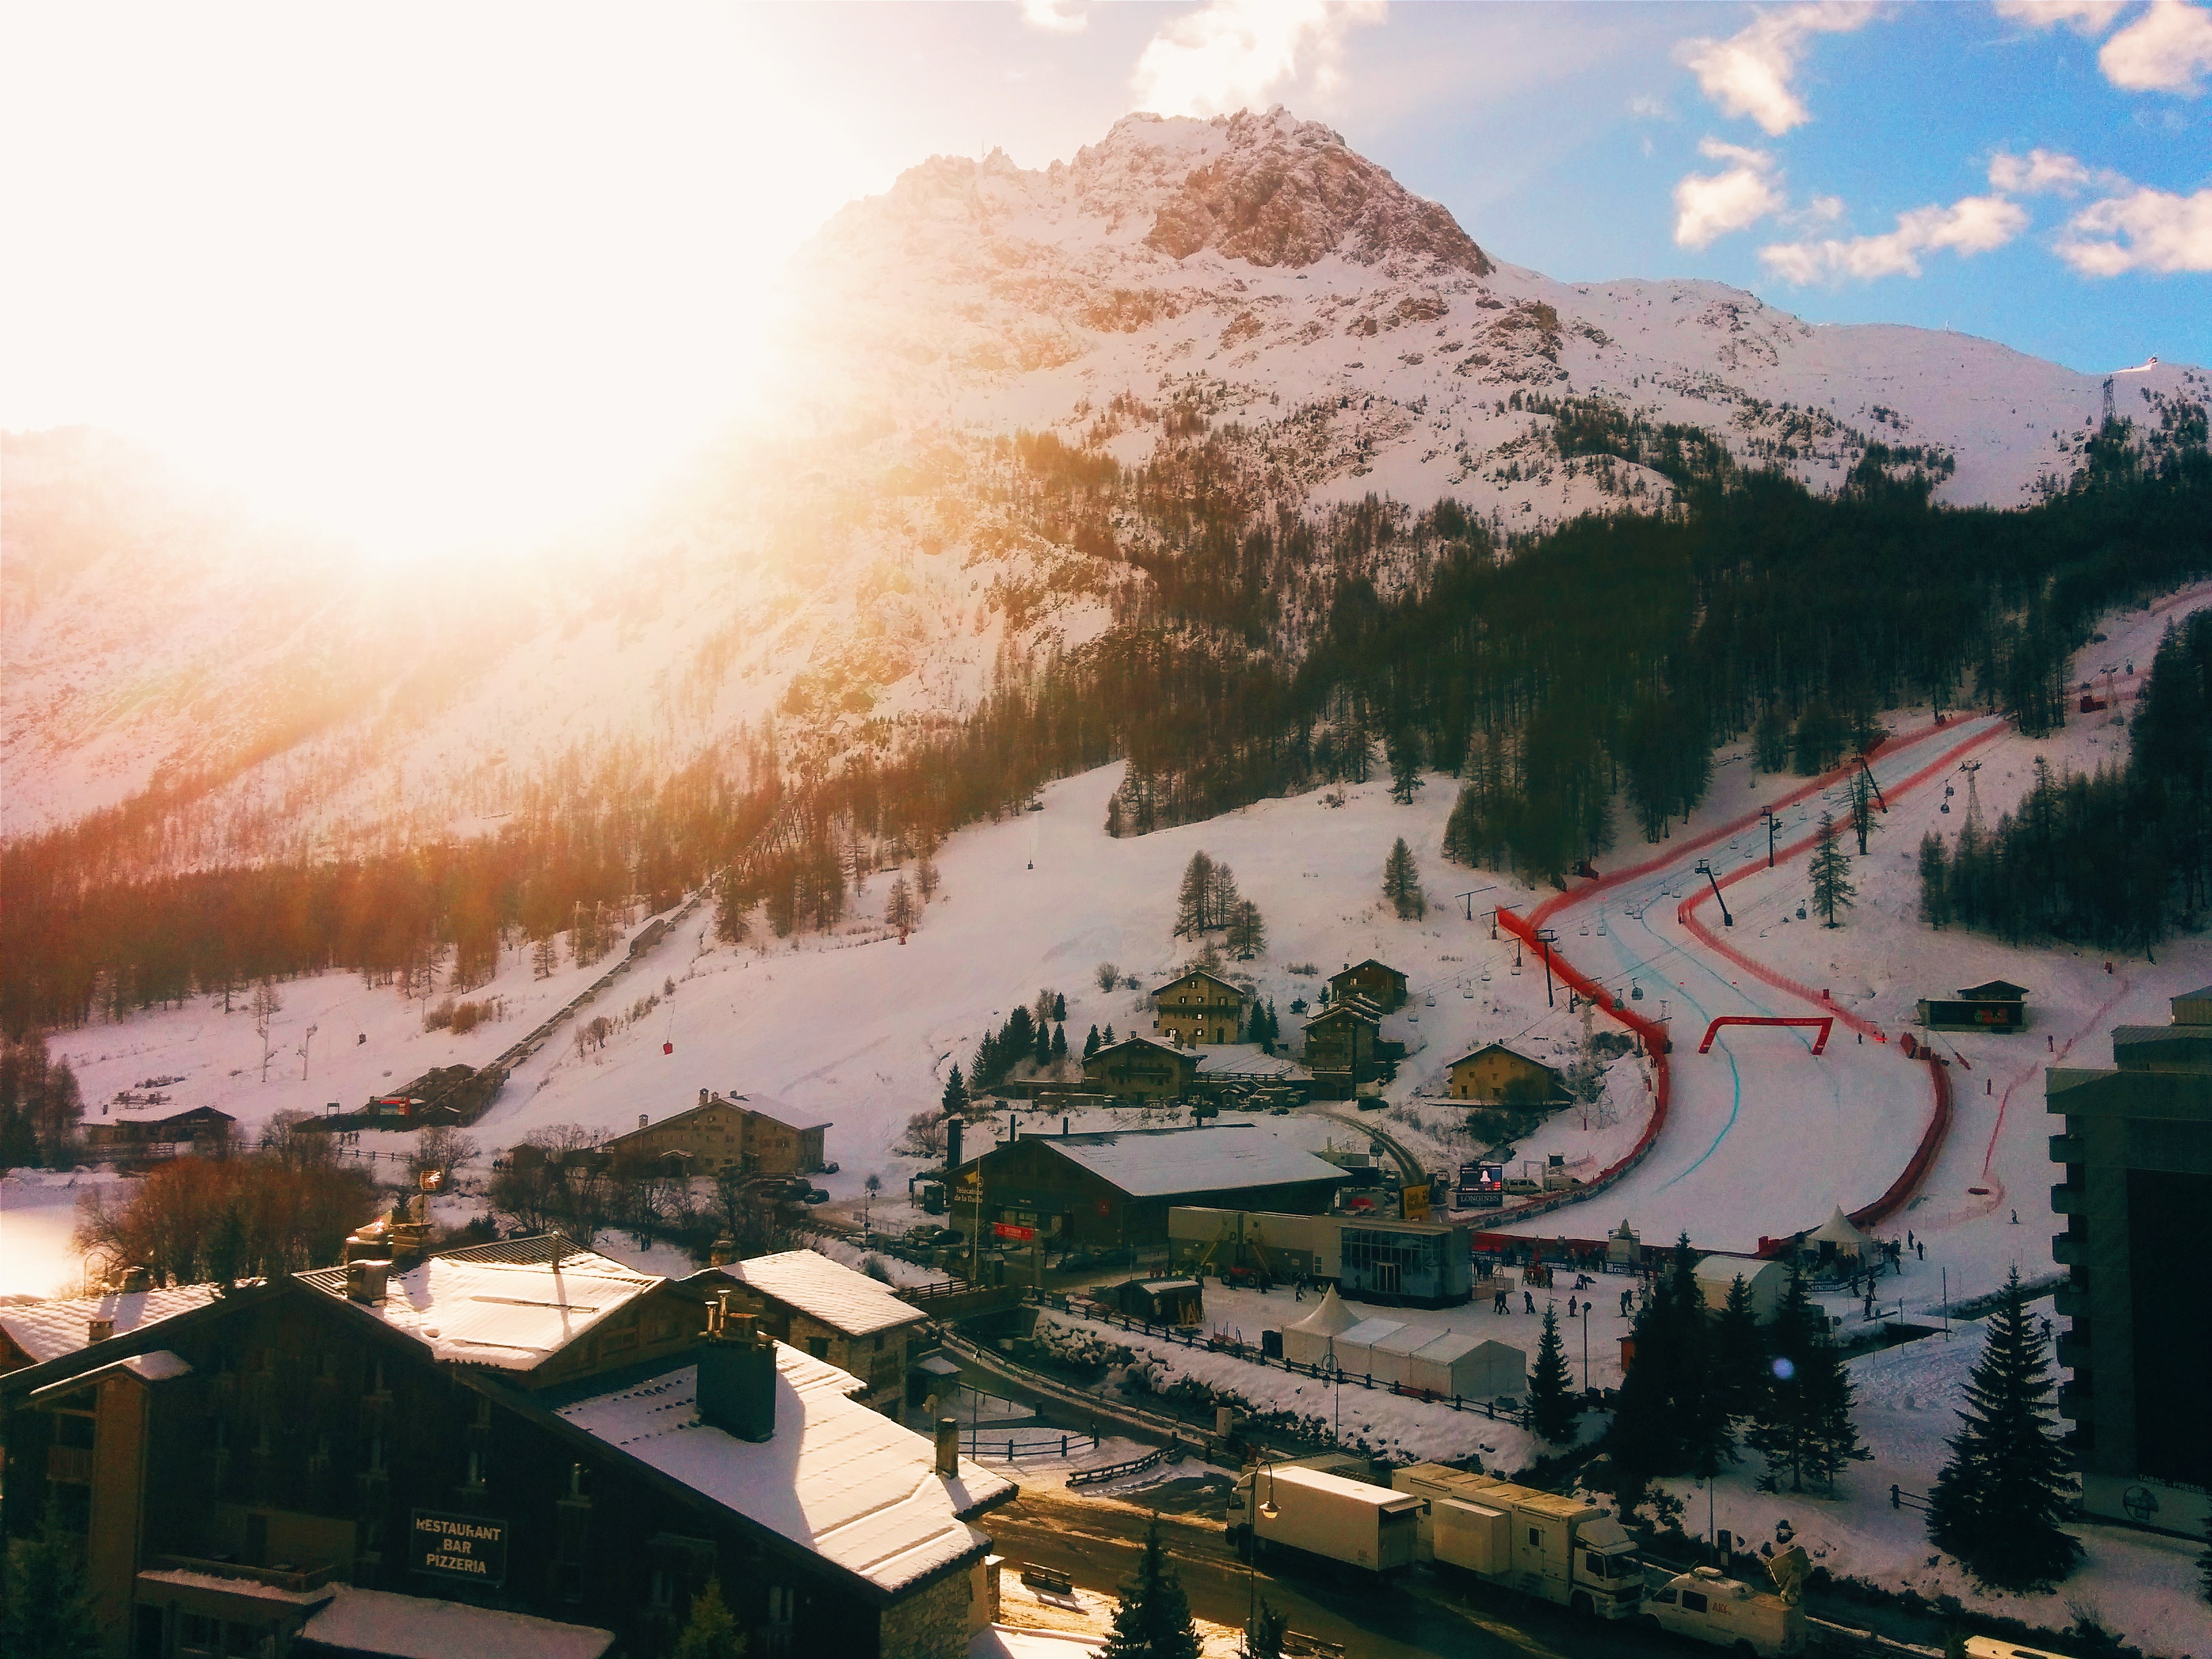
mountain, snow, winter, morning, town, mountain range, cityscape, dusk, evening, season, alps, aerial photography, mountainous landforms